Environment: real
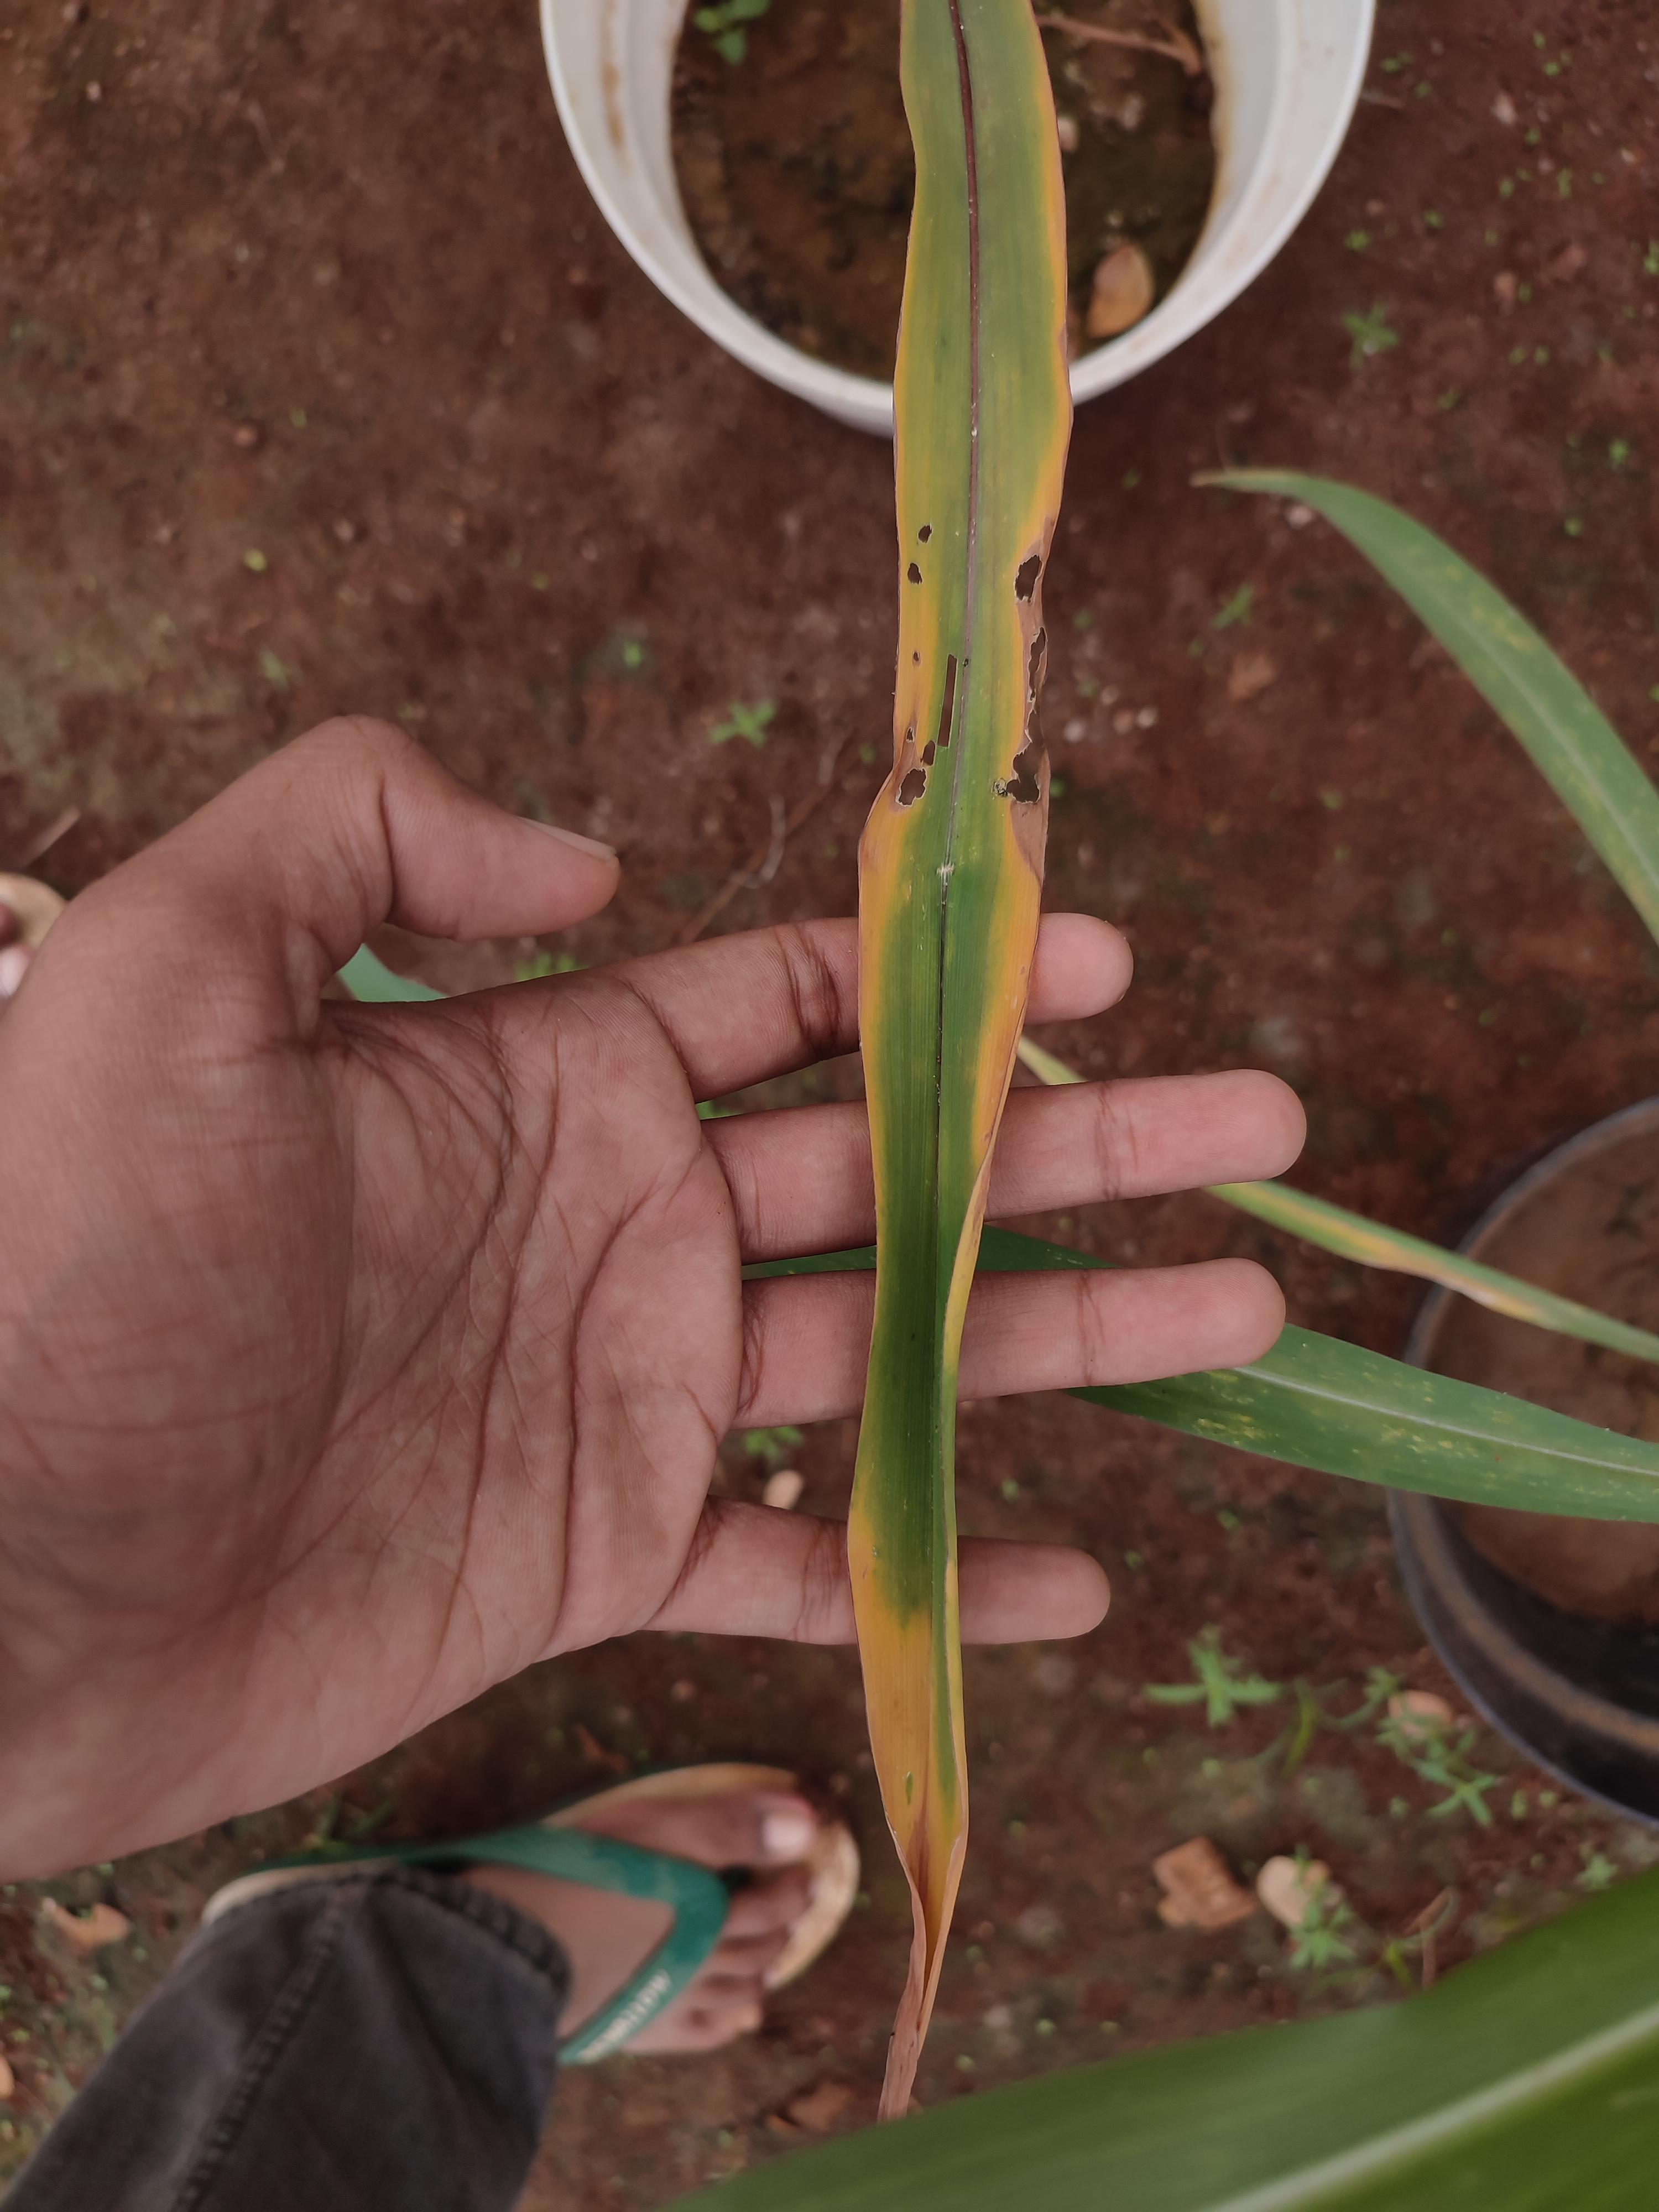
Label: potassium_deficiency